Climate change in Maine

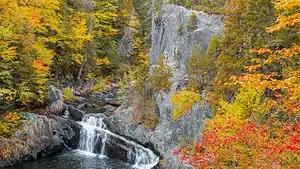
Fall foliage on the cliffs of Buttermilk Falls in Gulf Hagas, Maine.

Sea level in Maine has risen eight inches since the 1950s. Scientists predict sea levels will rise in Maine roughly a foot and a half in the next 25 years. In 2023, Maine Public reported that despite these predictions "the value of beachfront houses has skyrocketed."